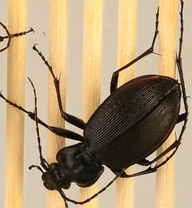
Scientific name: Carabus goryi
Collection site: Mountain Lake Biological Station NEON (MLBS), plot MLBS_009